St Albans Hoard

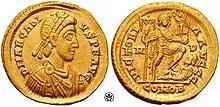
A solidus of Arcadius (r. 383–408) from the Mediolanum mint, of similar type to those found in the St Albans hoard

The St Albans Hoard is a large hoard of late Roman gold coins found by a metal detectorist in a field near St Albans, Hertfordshire, England in 2012. It is believed to be one of the largest hoards of Roman gold coins ever found in Britain. The hoard consists of 159 solidi dating from the last decades of the fourth century AD, near the end of the Roman occupation of Britain. After about 408, new Roman coins ceased to circulate in Britain, causing the collapse of the monetary economy and of mass-production industry.